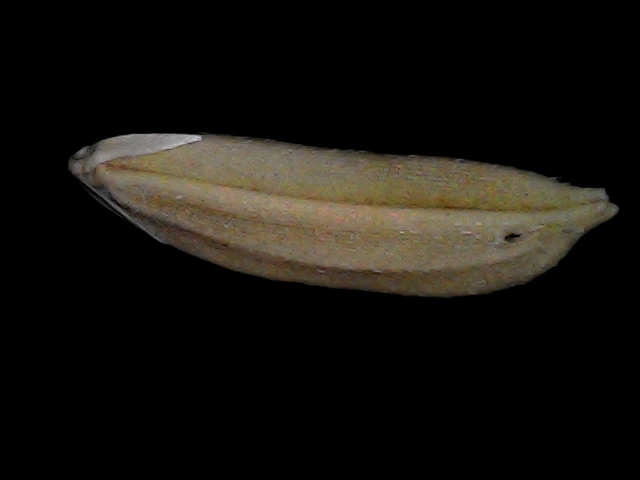
Rice variety: Bd87